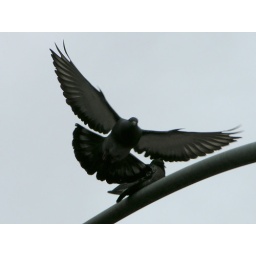
Landing on a lamp near a bus stop